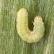
Crop: Onion
Condition: caterpillar-p